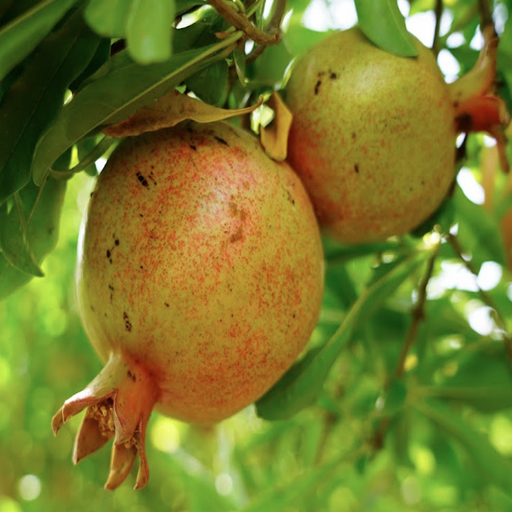
Label: Healthy